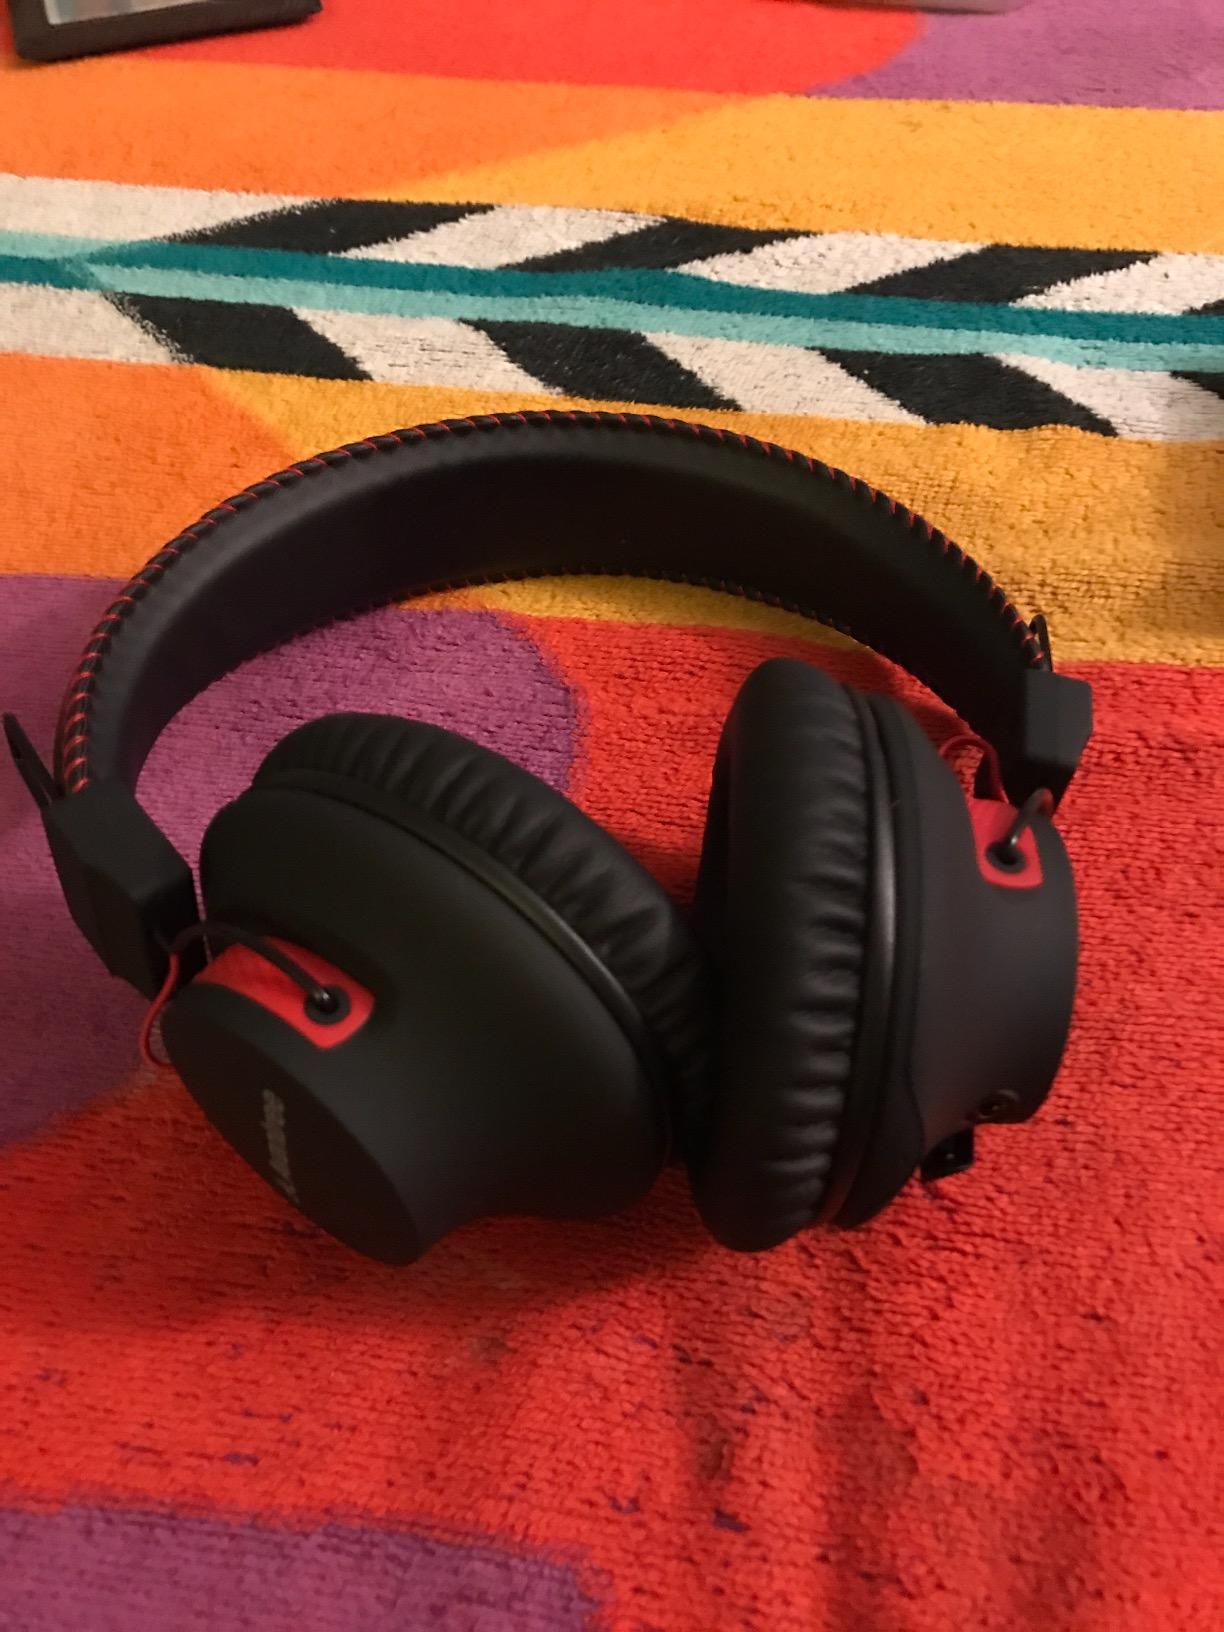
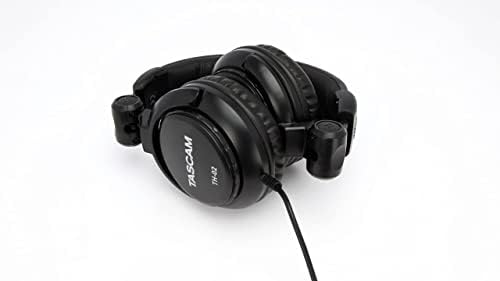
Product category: headphones
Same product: no